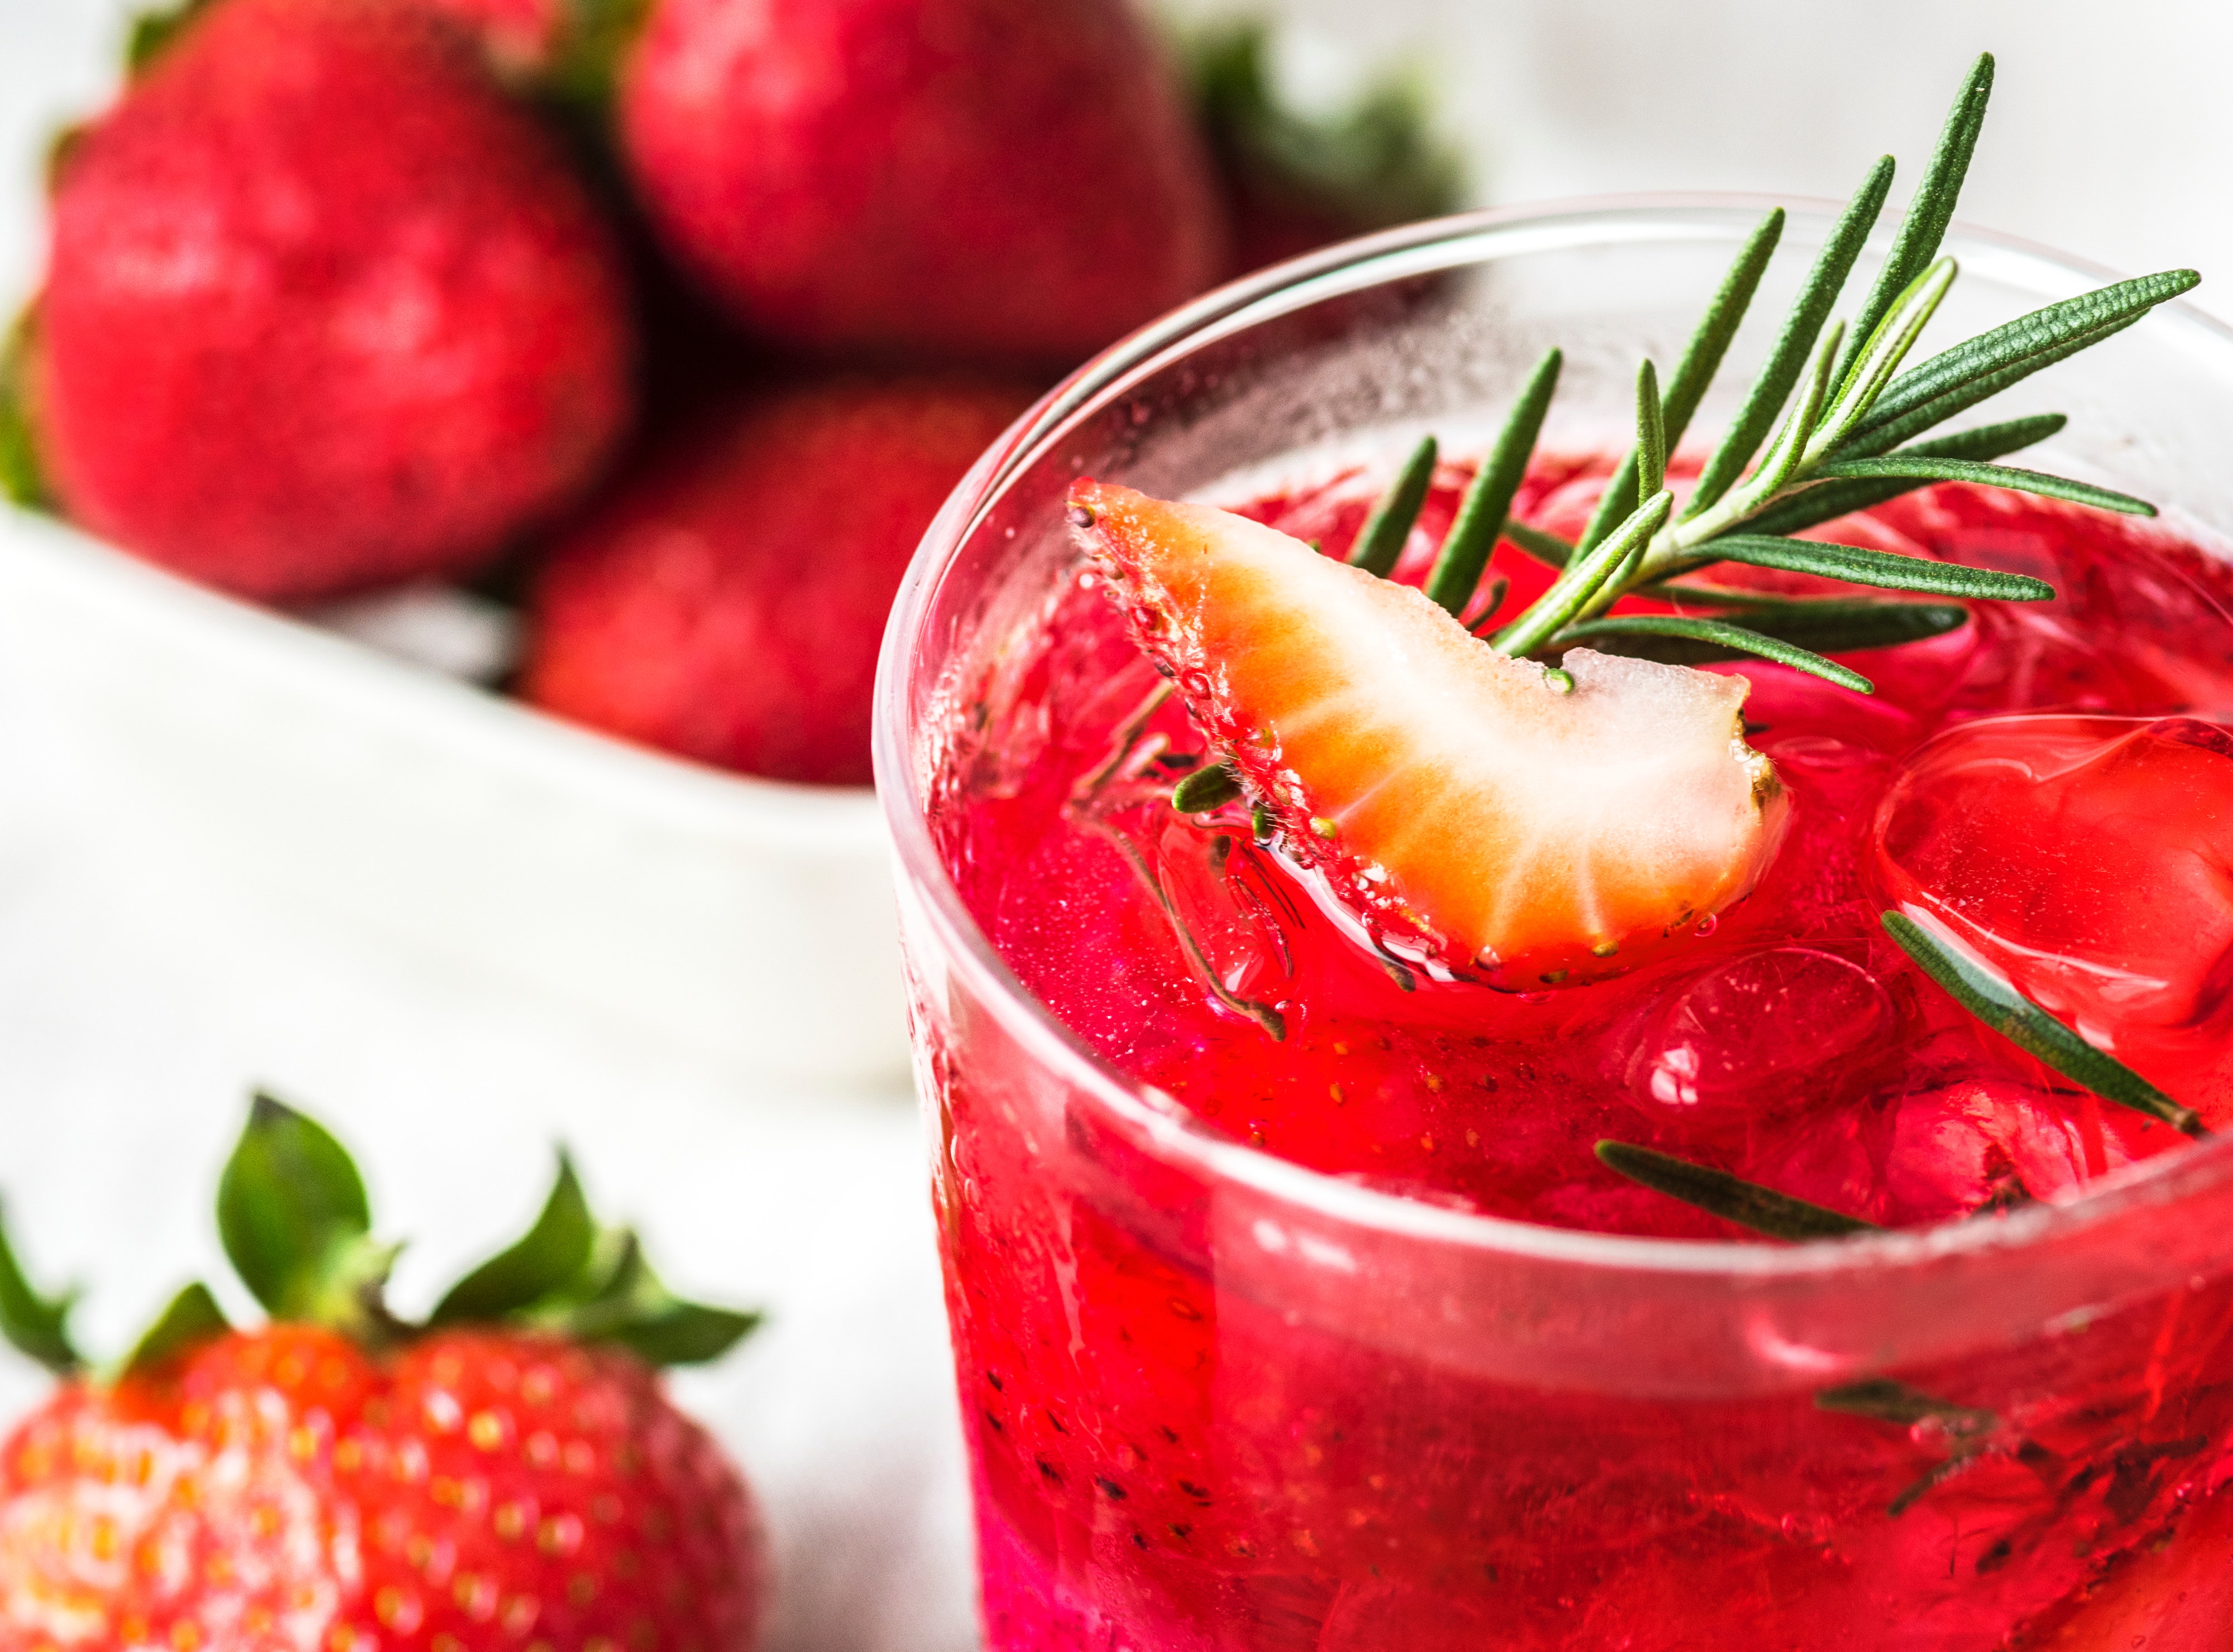
food, natural foods, strawberries, strawberry, fruit, berry, drink, ingredient, plant, strawberry juice, superfood, produce, juice, non alcoholic beverage, shrub, caipiroska, garnish, Superfruit, Aguas frescas, cuisine, punch, cocktail garnish, spritzer, wine cocktail, fruit preserve, daiquiri, frutti di bosco, dish